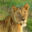
Label: lion